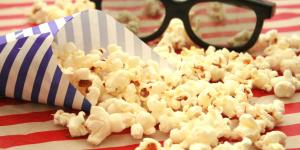
palomitas en sarten